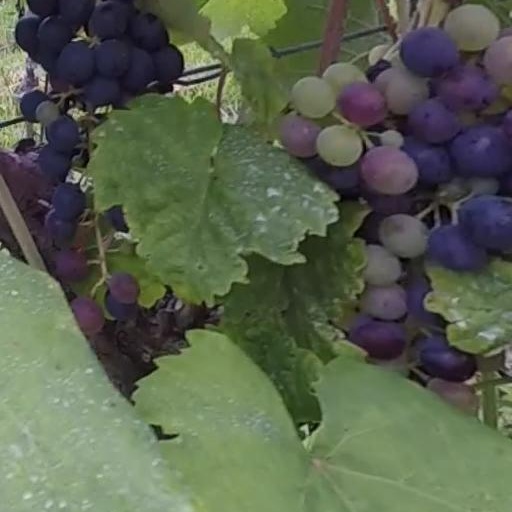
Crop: grape